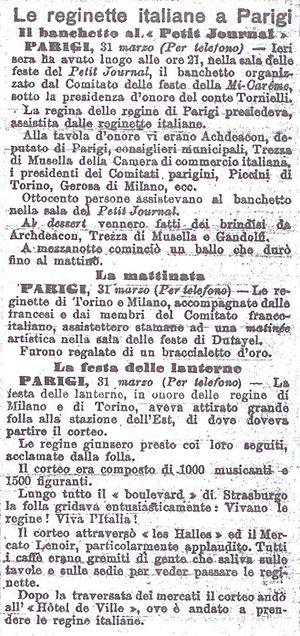
Article de la Gazzetta del Popolo de Milan, à propos des reines italiennes venues participer aux fêtes de la Mi-Carême à Paris.
La Mi-Carême à Paris, longtemps appelée également Fête des Blanchisseuses, est de facto au moins depuis le XVIIIᵉ siècle la fête des femmes de Paris dans le cadre du très féminin Carnaval de Paris.